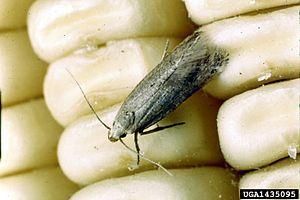
Les ravageurs des céréales sont nombreux et appartiennent majoritairement à la classe des insectes. Outre les dommages directs qu'ils causent aux cultures de céréales, ils sont aussi dans certains cas les vecteurs de viroses et d'autres maladies. Beaucoup d'entre eux sont polyphages, mais certains insectes peuvent être plus spécialisés dans les Poaceae et attaquer aussi d'autres plantes cultivées.
Sitotroga cerealella est une espèce de lépidoptères de la famille des Gelechiidae, à répartition cosmopolite.